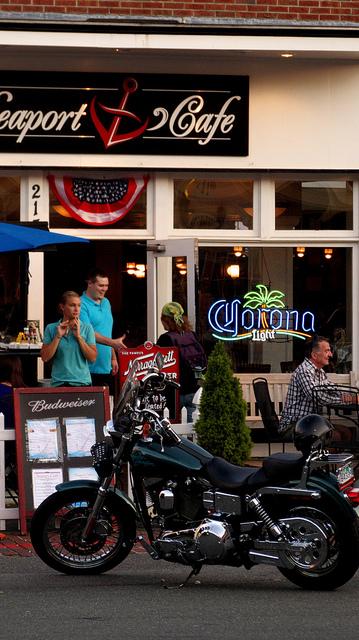
A motorcycle is parked outside of a cafe.